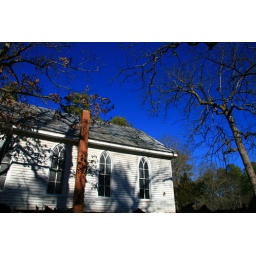
church under blue sky